Mikhail Lyubimov

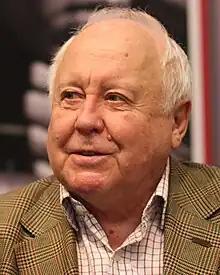
Lyubimov in 2010

Mikhail Petrovich Lyubimov (born 27 May 1934) is a Russian novelist and retired colonel in the KGB. He served as spymaster and head of the KGB stations in the United Kingdom and Denmark during the Cold War.